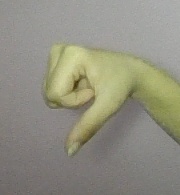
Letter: waw